Phil Niekro

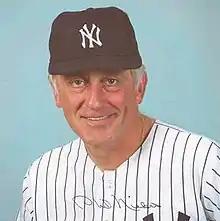
Niekro in 1984.

In 1984, Niekro signed a two-year contract with the New York Yankees. He won 16 games in 1984 and made his fifth and final All-Star appearance.